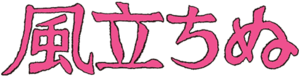
Logo du film d'animation Le vent se lève.日本語: 風立ちぬのロゴタイプ
Le vent se lève est un film d’animation japonais réalisé par Hayao Miyazaki et sorti au Japon le 20 juillet 2013.